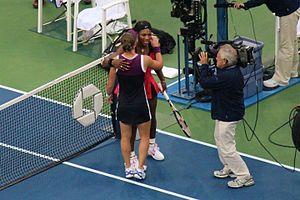
Samantha Jane Stosur, née le 30 mars 1984 à Brisbane, est une joueuse de tennis australienne.